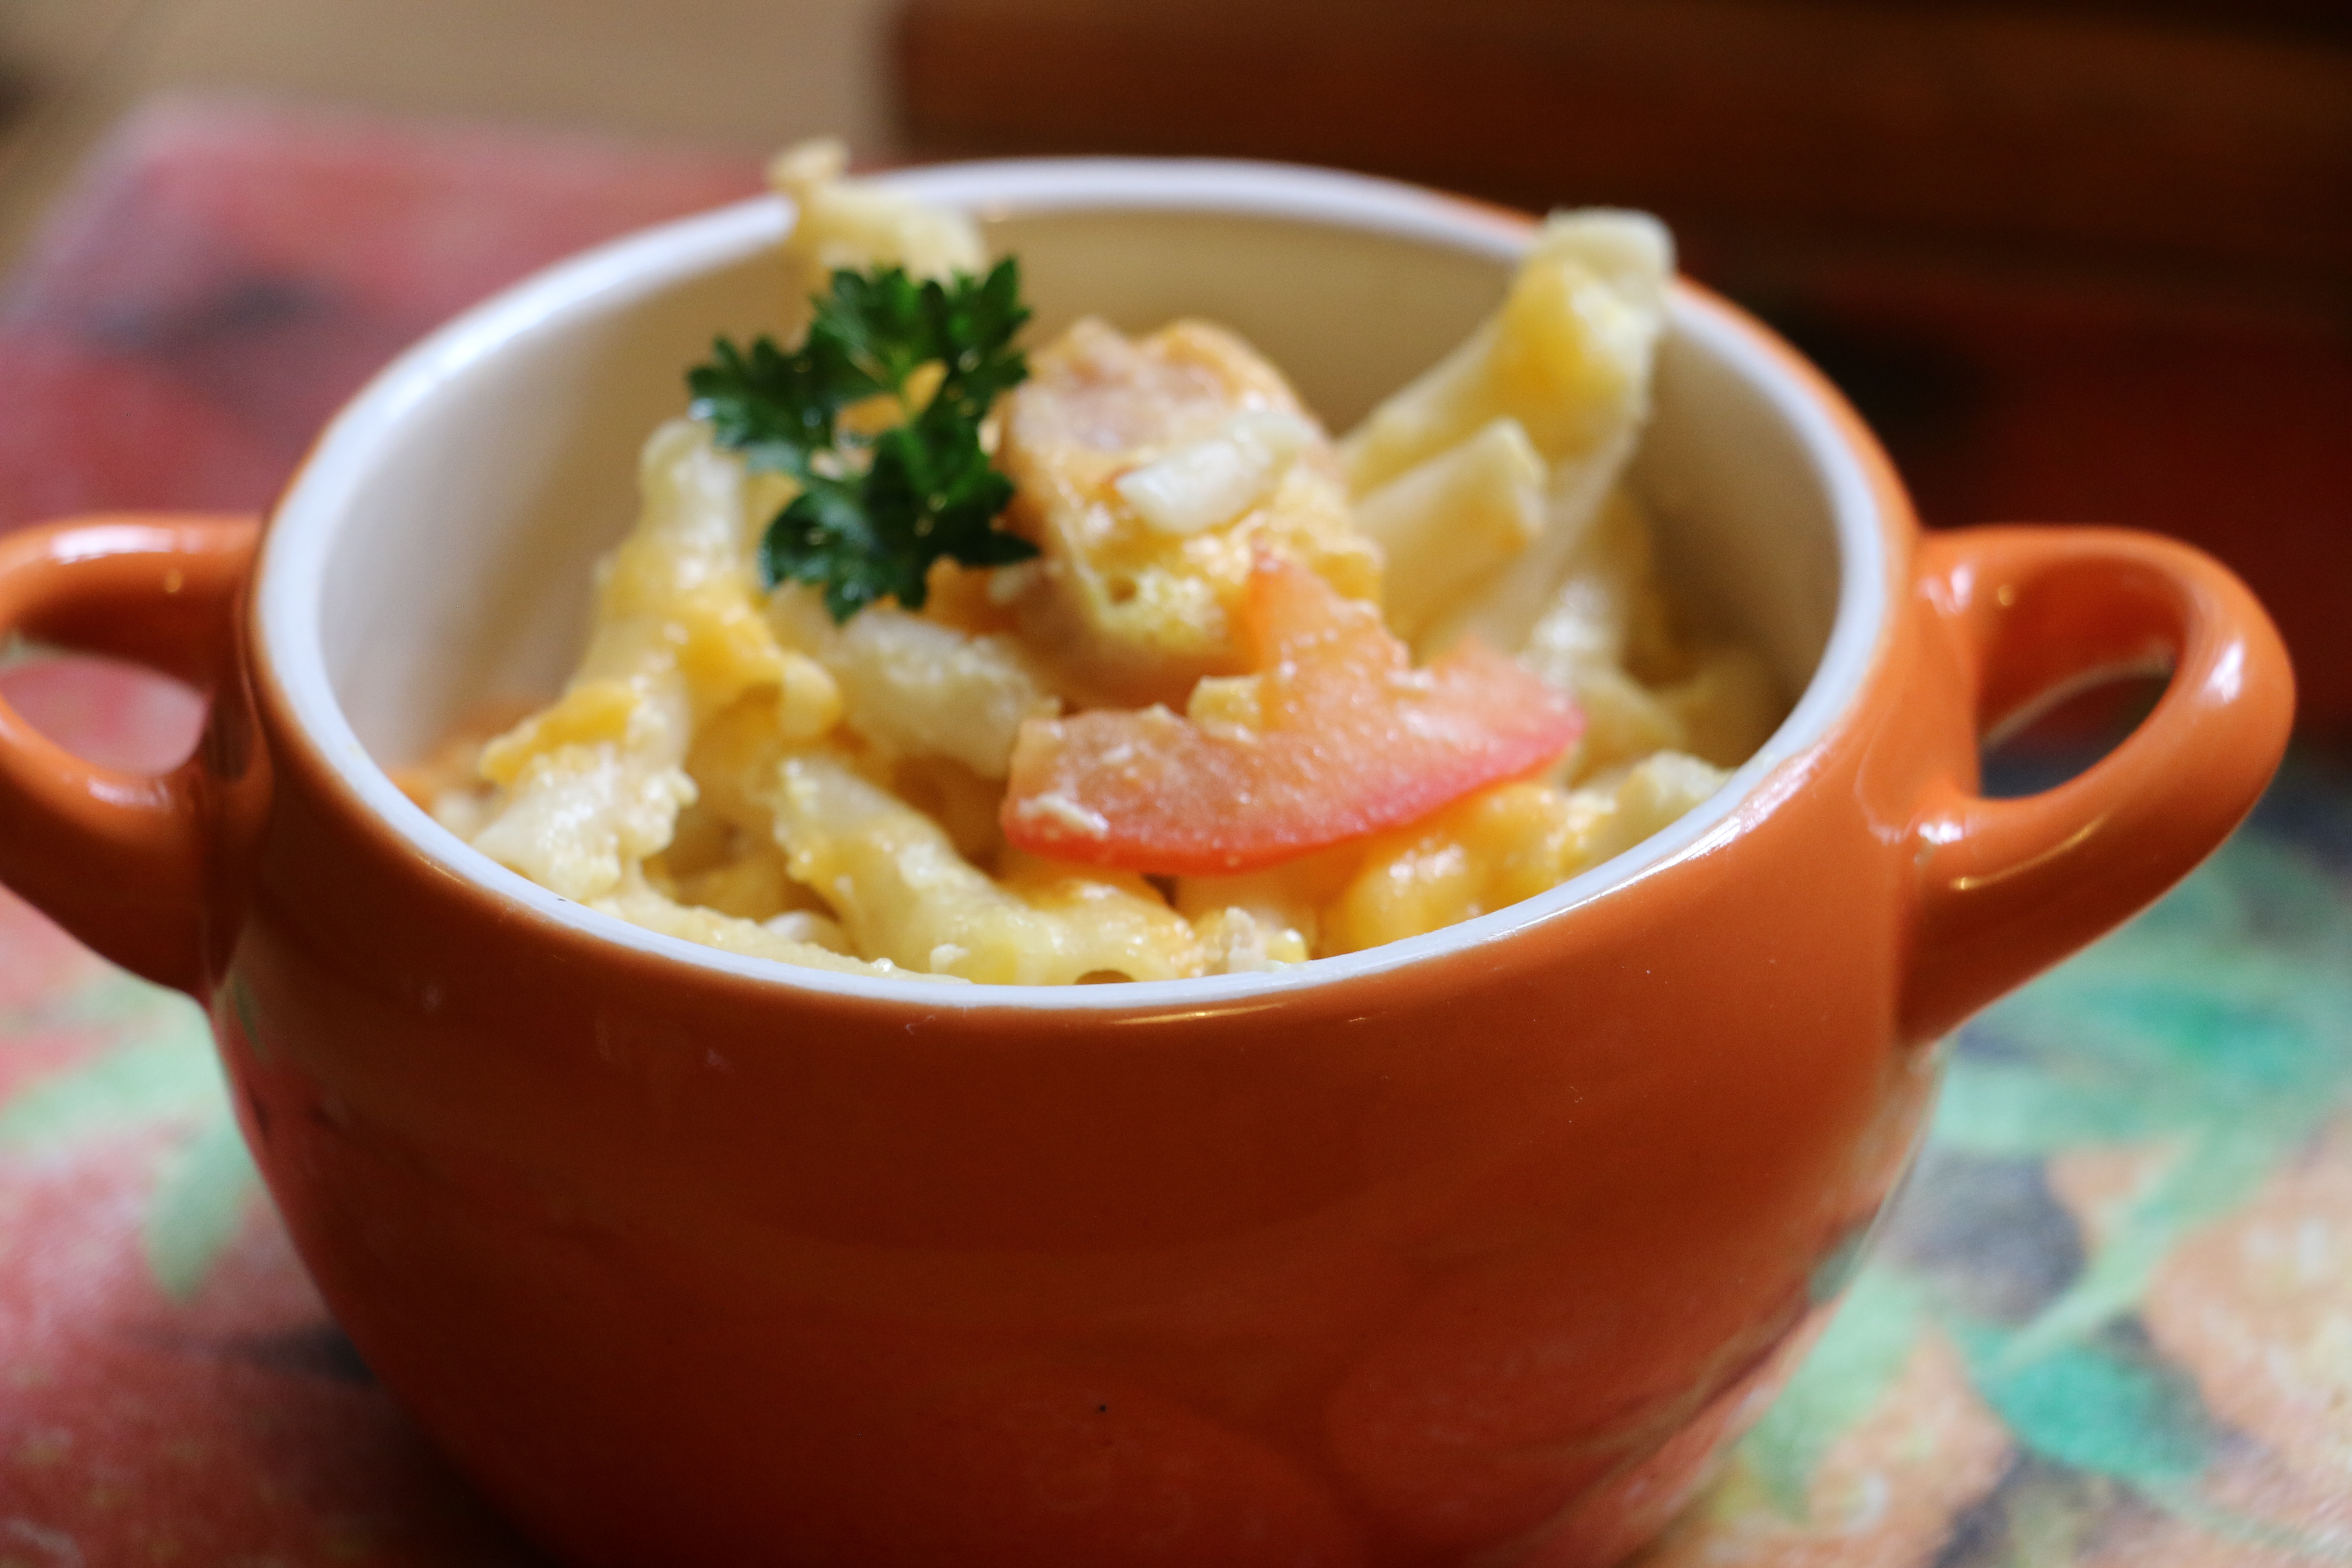
pasta, food, macaroni, cheese, warm food, home cooking, dish, corn chowder, cuisine, vegetarian food, soup, side dish, breakfast